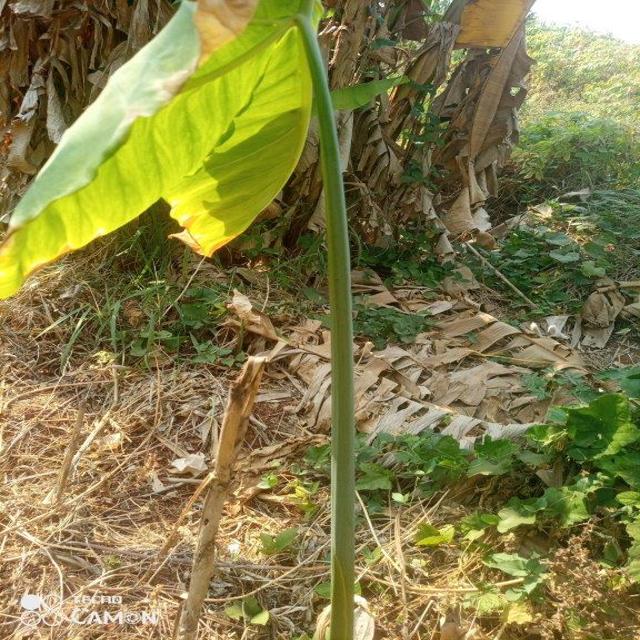
Label: Mid_Blight